Ceanothus prostratus

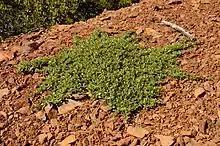
"Ceanothus prostratus" in Siskiyou County, California

"C. prostratus" var. "occidentalis" (McMinn) occurs in the Coast Ranges and Klamath Mountains of northern California, ranging in elevation from 270 to 1400 m. It forms as more of a low mound than a mat, exhibits a leaf blade folded lengthwise, and has fruit with spreading horns.